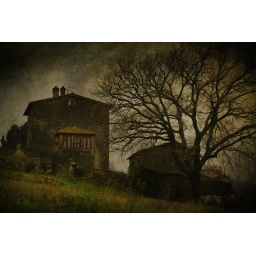
the house beside the tree